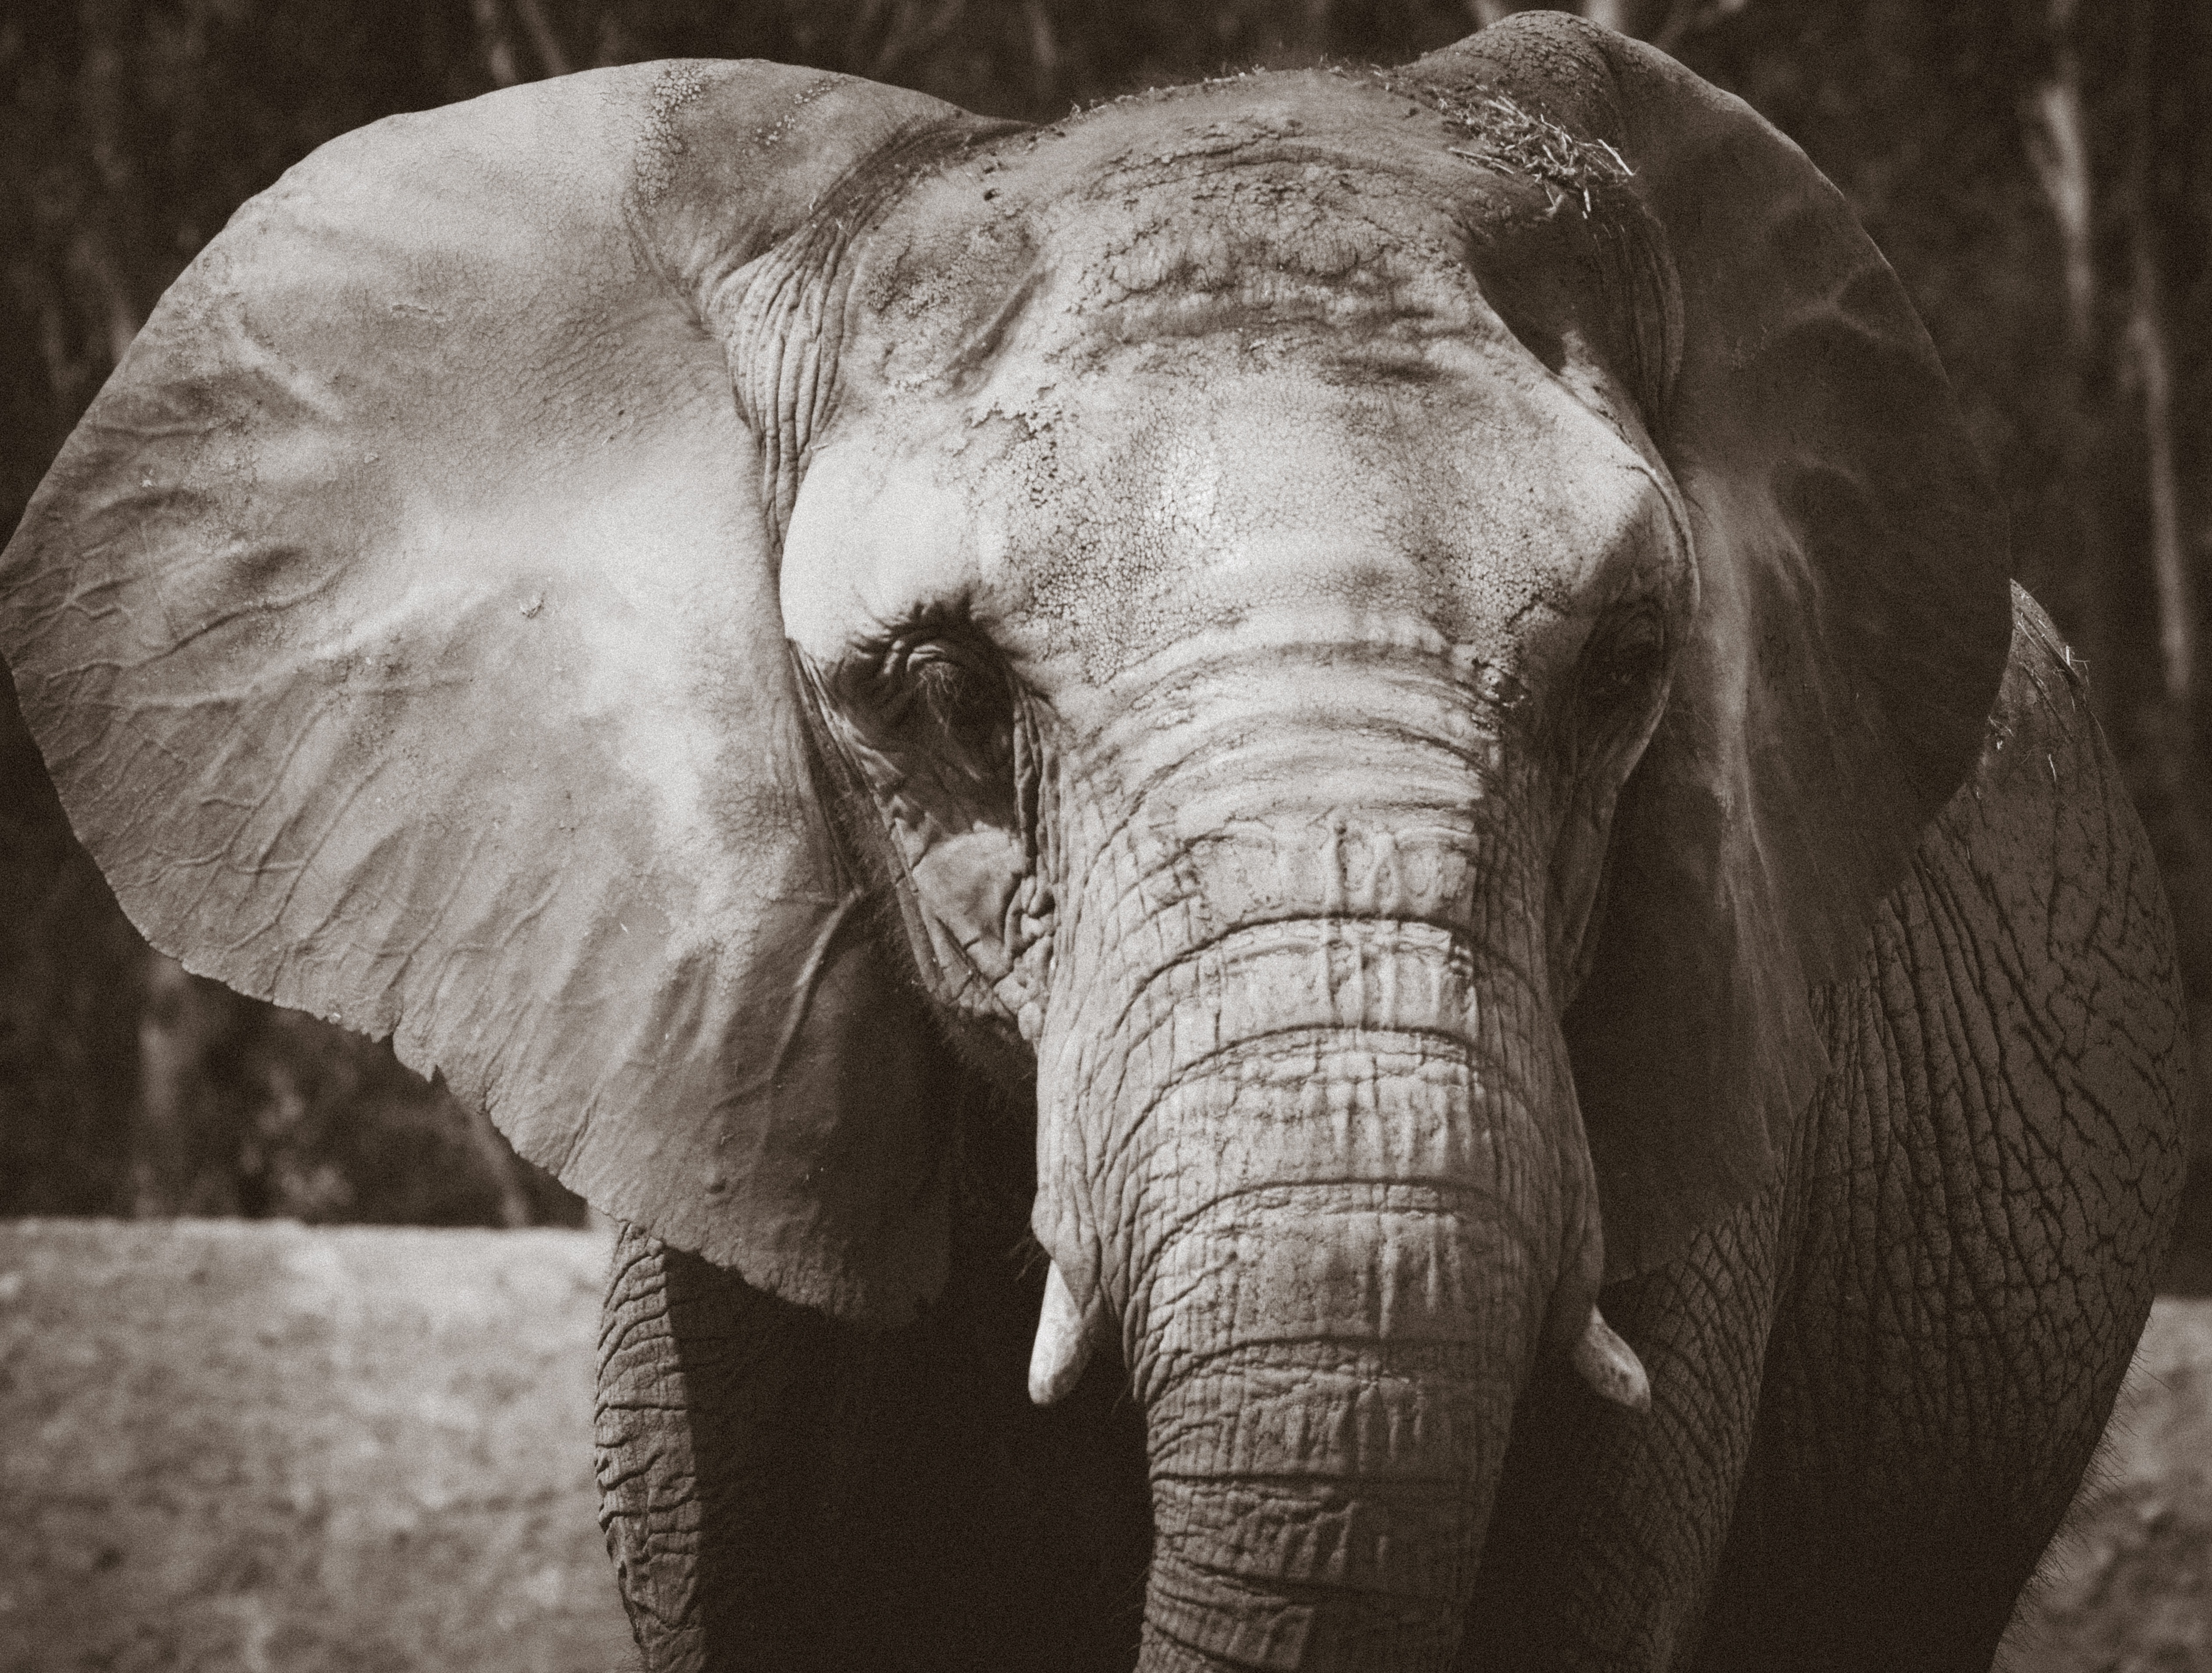
black and white, animal, wildlife, wild, zoo, africa, mammal, monochrome, fauna, elephant, close up, wild animal, animals, wild animals, indian elephant, african elephant, monochrome photography, elephants and mammoths